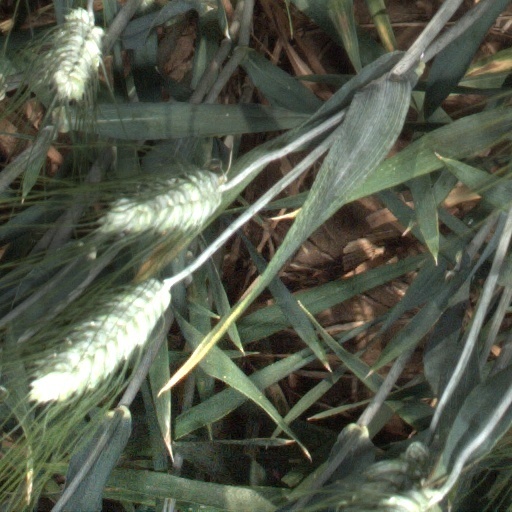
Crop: wheat